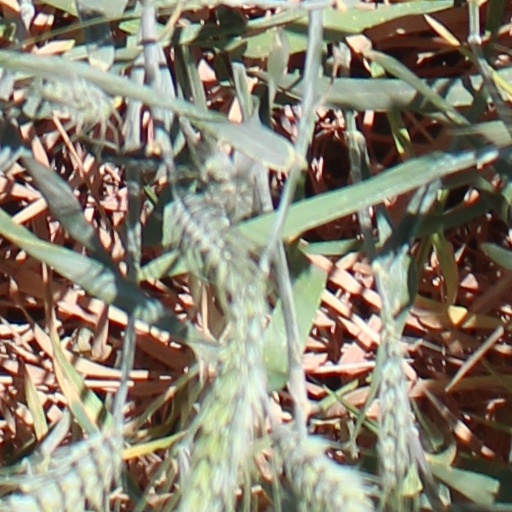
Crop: wheat